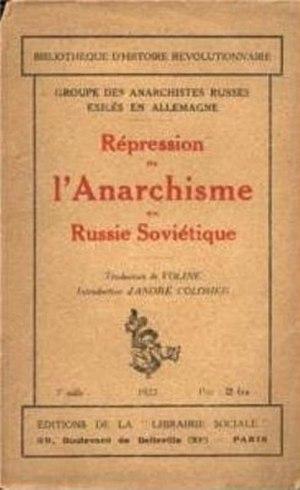
Répression de l'anarchisme en Russie soviétique - 1923 - traduction Voline
Vsevolod Mikhaïlovitch Eichenbaum dit Voline, né le 11 août 1882 à Voronej et mort le 18 septembre 1945 à Paris, est un poète et militant libertaire ukrainien d'origine juive, théoricien de la synthèse anarchiste.
Mollie Steimer, de son vrai nom Marthe Alperine, née le 21 novembre 1897 à Dunaevtsky et morte le 23 juillet 1980 à Cuernavaca, est une militante anarchiste d'origine russe, puis américaine avant d'être apatride et enfin, mexicaine.